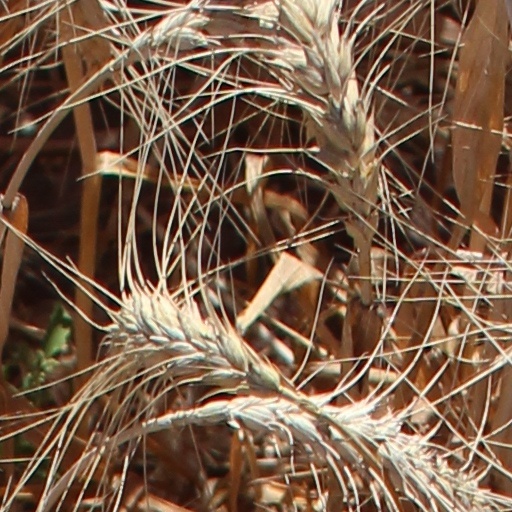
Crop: wheat